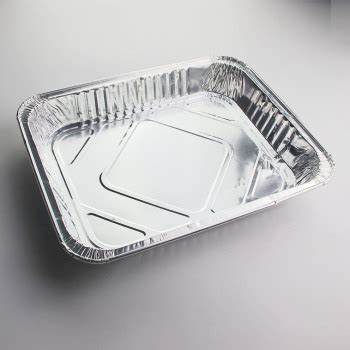
Waste category: metal